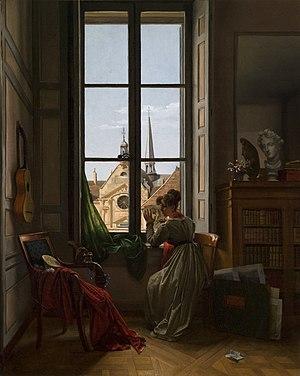
Louise-Adéone Drölling, dite Madame Joubert, née le 29 mai 1797 et morte le 30 mars 1834, est une artiste peintre française.